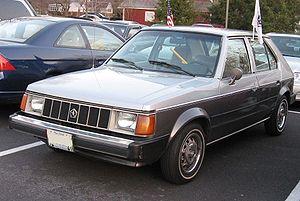
La Simca-Chrysler-Talbot Horizon est une automobile présentée en octobre 1977 au Maroc et commercialisée à partir du mois de janvier 1978. Elle reprend les recettes du succès de sa devancière, la Simca 1100.